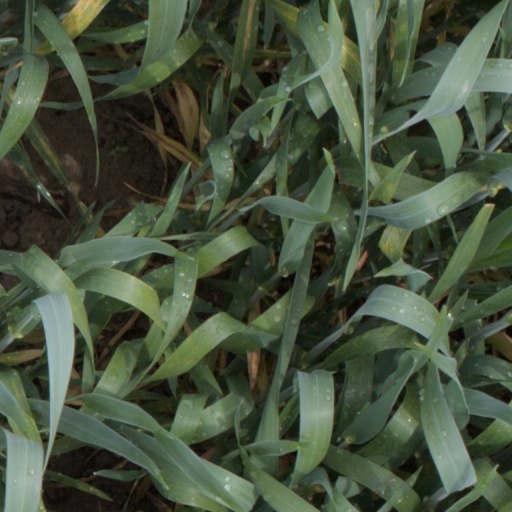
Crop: wheat